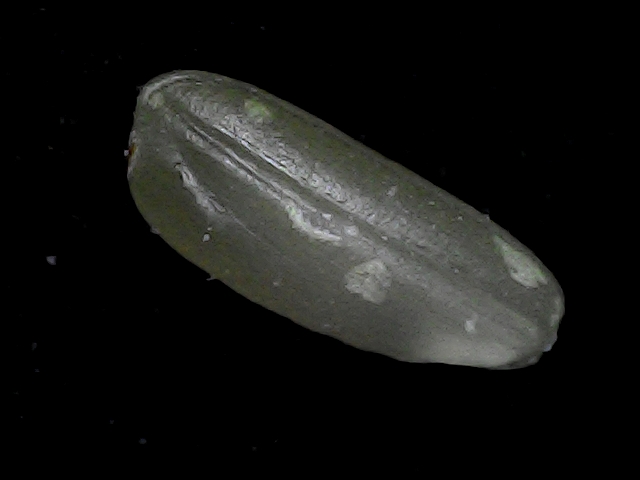
Rice variety: BD79